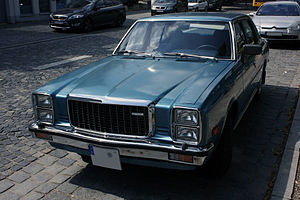
Mazda 929 / Historie / 929 LA4
Mazda 929 var en mellem efteråret 1973 og slutningen af 1991 bygget øvre mellemklassebil fra den japanske bilfabrikant Mazda og i perioder mærkets flagskib. I Japan blev bilen solgt under navne som Mazda Luce, Mazda Cosmo eller Ẽfini MS-9.